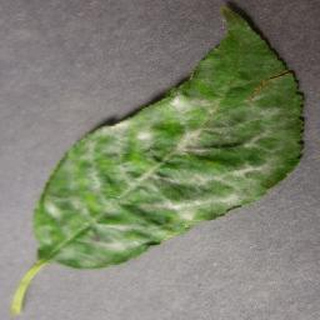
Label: cherry_powdery_mildew